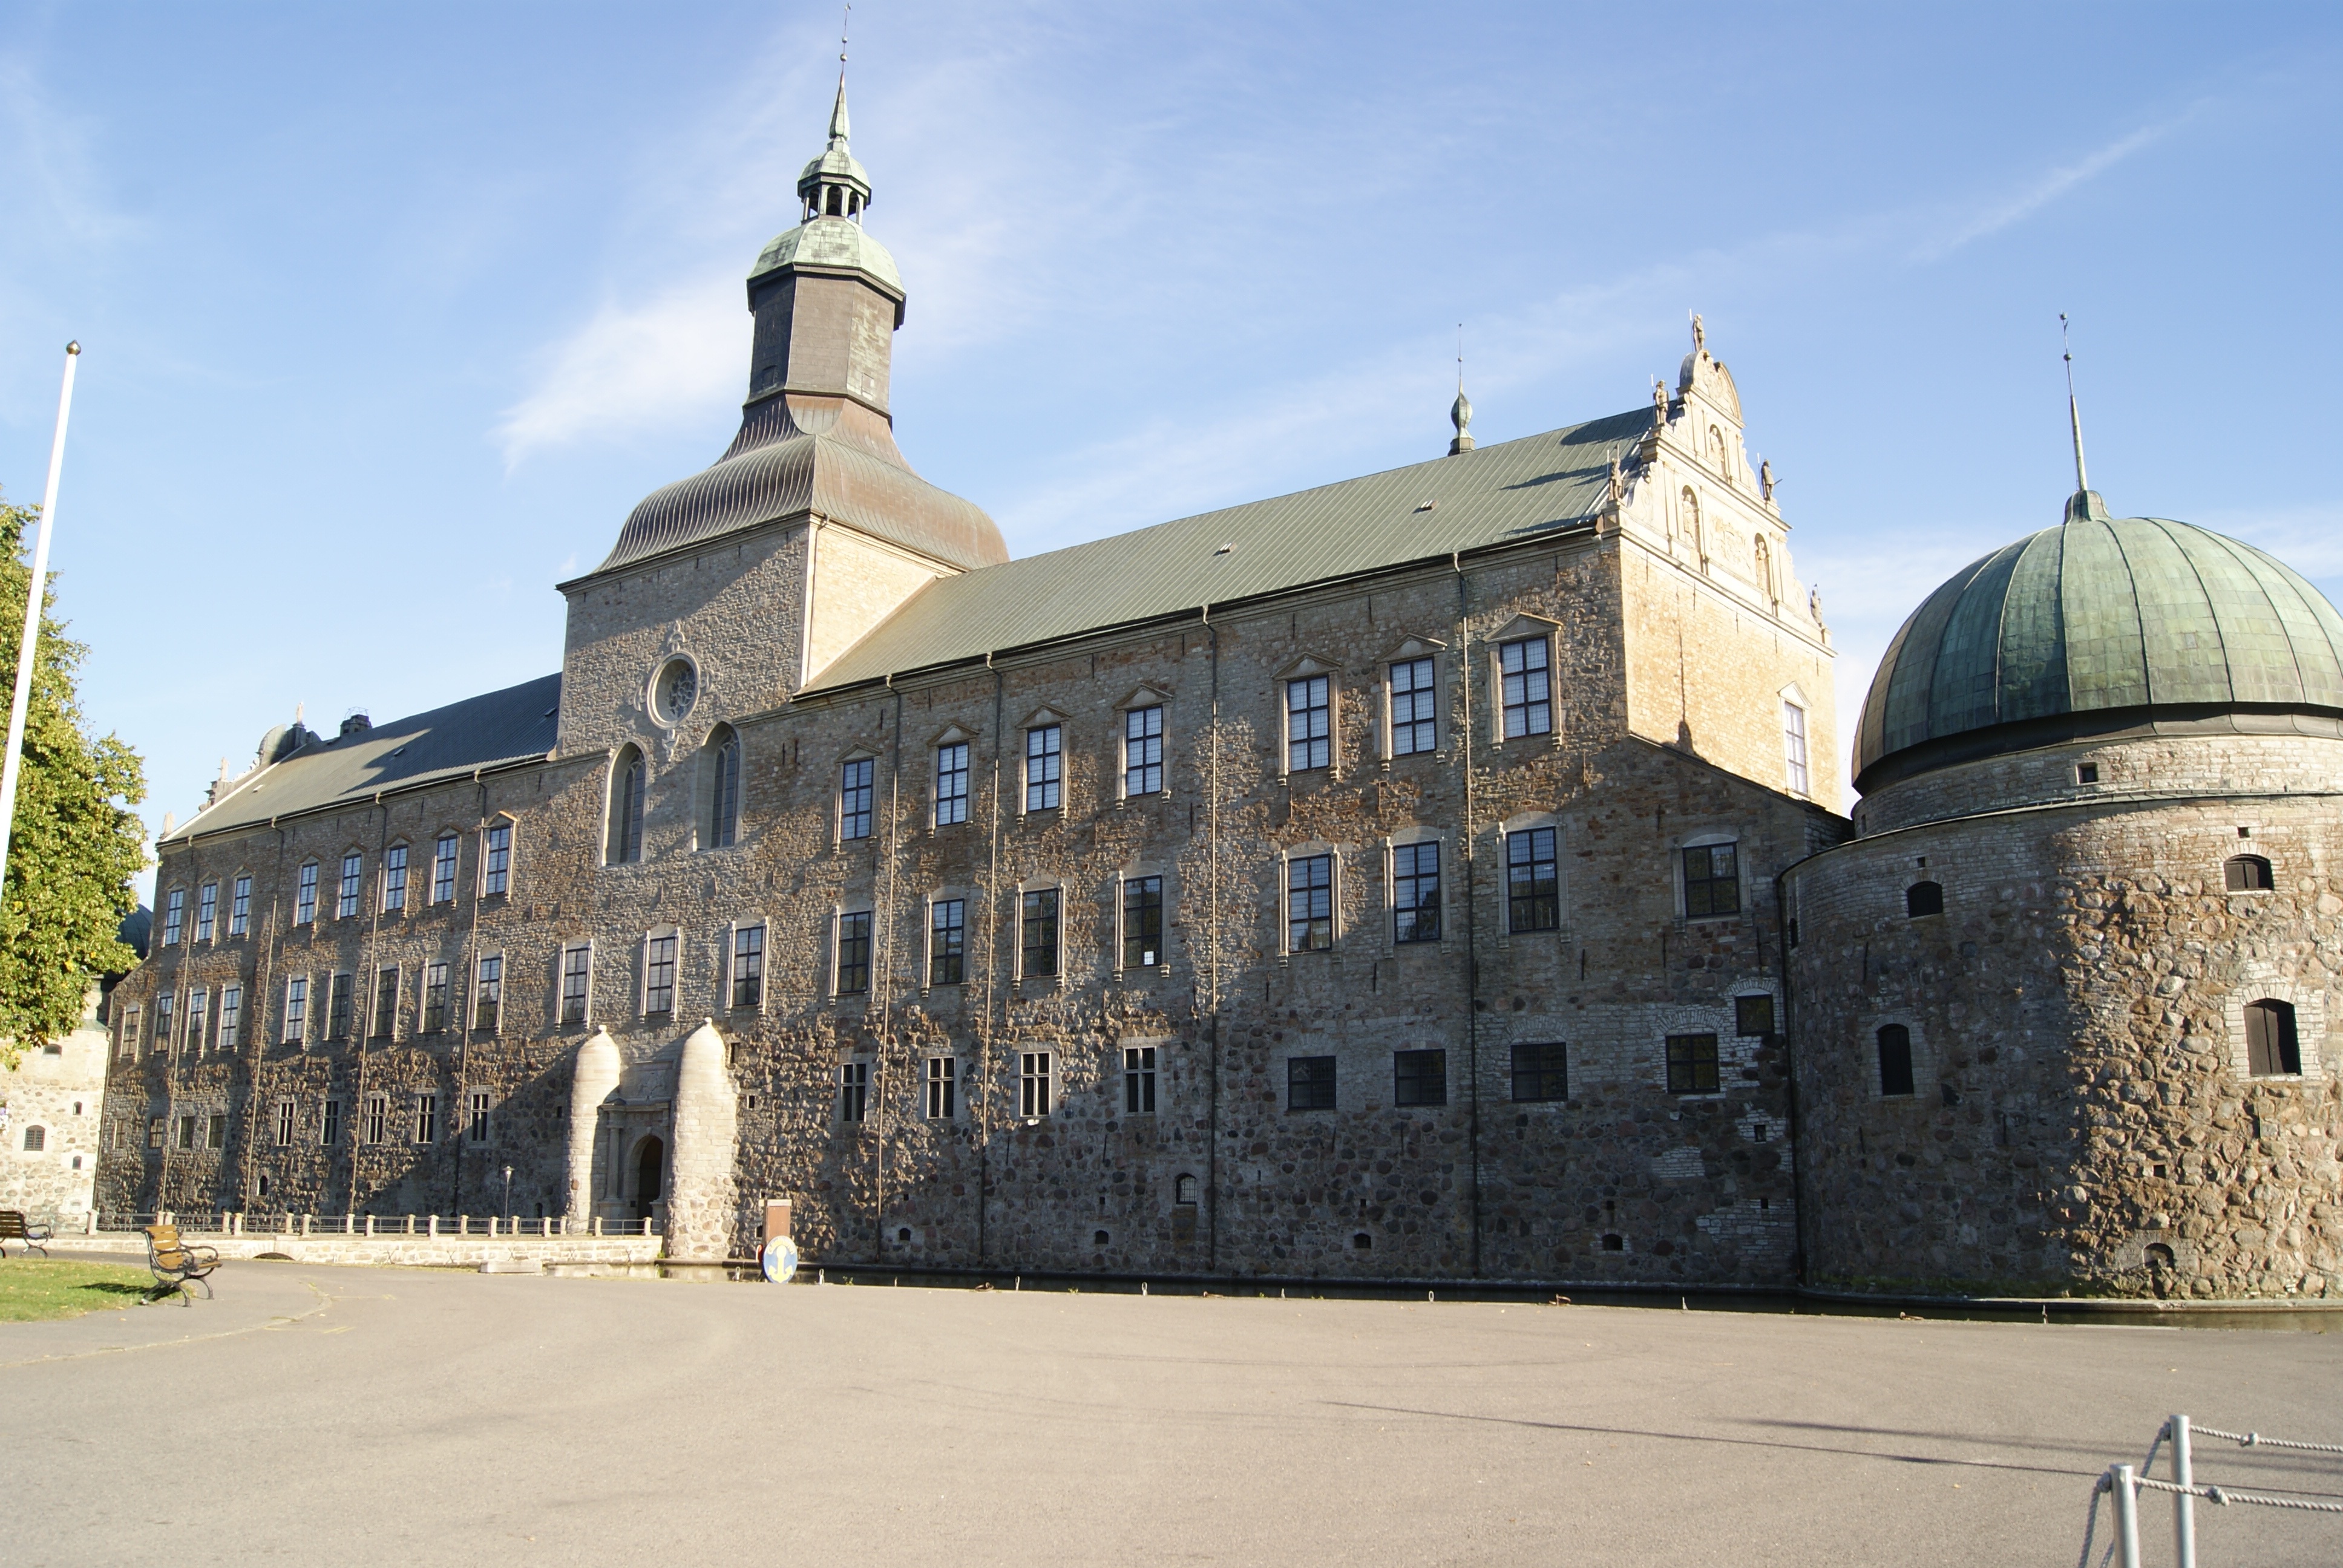
architecture, town, building, chateau, palace, europe, castle, landmark, church, cathedral, historic, place of worship, fortress, monastery, sweden, synagogue, culture, estate, scandinavia, historic site